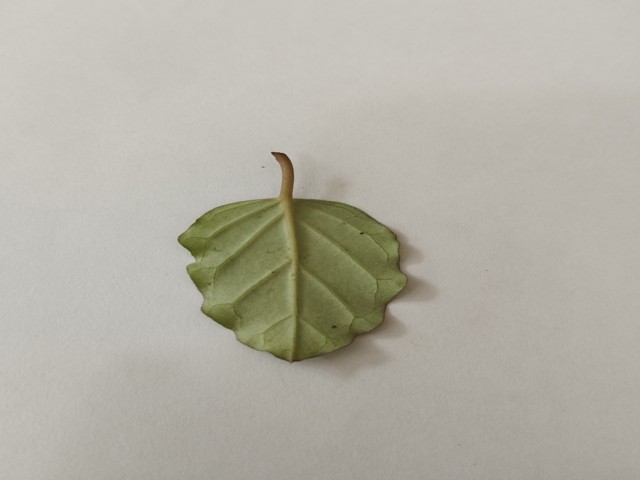
Plant: punarnava